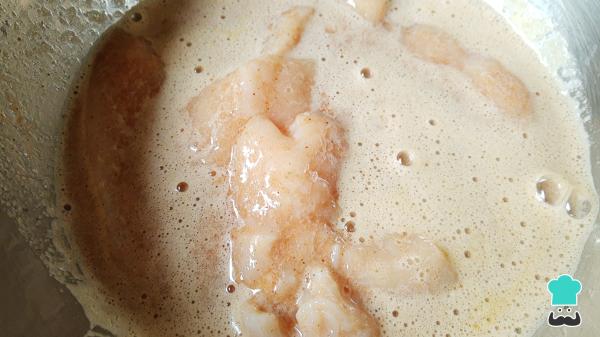
Cuando tengas estos ingredientes licuados en un recipiente coloca la carne de pollo y vierte la salsa licuada, mezcla para que se integre bien y deja reposar mínimo 1 hora. Puedes prepararlo una noche anterior para que adquiera mucho más sabor. Puedes usar piezas de pollo como pierna, muslo o elegir pechuga o fajitas.